Cuajimalpa

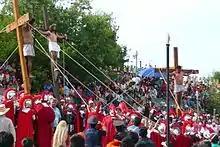
Crucifixion scene on Good Friday in Cuajimalpa

The largest and most important annual event of the borough is the passion play and fair, the 100th edition of which was held in 2013. For the entire event, between 1.5 and 2 million people visit the town with 500,000 people for Good Friday alone. The passion play is the second largest in Mexico City after that of Iztapalapa . The passion play involves over 200 people in various speaking and non-speaking roles and locals design and make the sets. The fair occurs for the entire week, featuring local products such as handcrafts and food. During Holy Week, the sale of alcohol is banned in the borough, including nightclubs and bars.